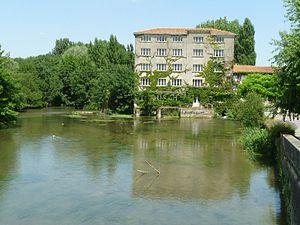
La Charente vue du pont de Vars (16), France. Minoterie Lizot.
Vars est une commune du Sud-Ouest de la France, située dans le département de la Charente, dans la région Nouvelle-Aquitaine.
La Charente est un fleuve français du Bassin aquitain. Prenant sa source à Chéronnac dans la Haute-Vienne à 295 mètres d'altitude, elle traverse ensuite les départements de la Charente, une petite partie de la Vienne, la Charente à nouveau, la Charente-Maritime avant de se jeter dans l'océan Atlantique entre Port-des-Barques et Fouras par un large estuaire.